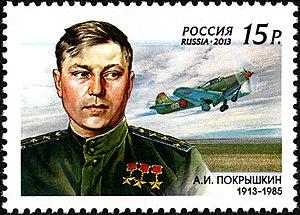
Alexandre Ivanovitch Pokrychkine est un aviateur soviétique, né le 19 mars 1913 et décédé le 13 novembre 1985. Pilote de chasse et as de la Seconde Guerre mondiale, il fut distingué trois fois par le titre de Héros de l'Union soviétique.